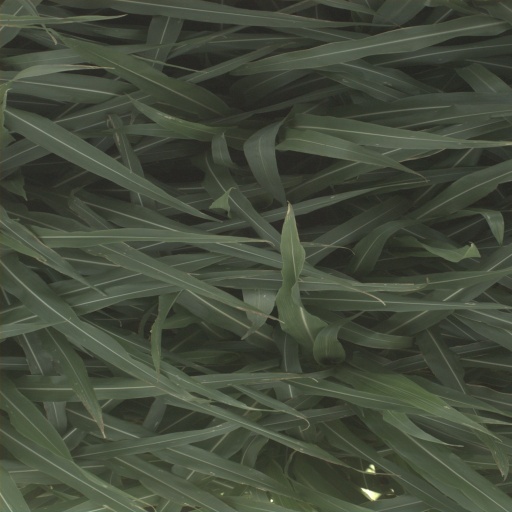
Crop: sorghum